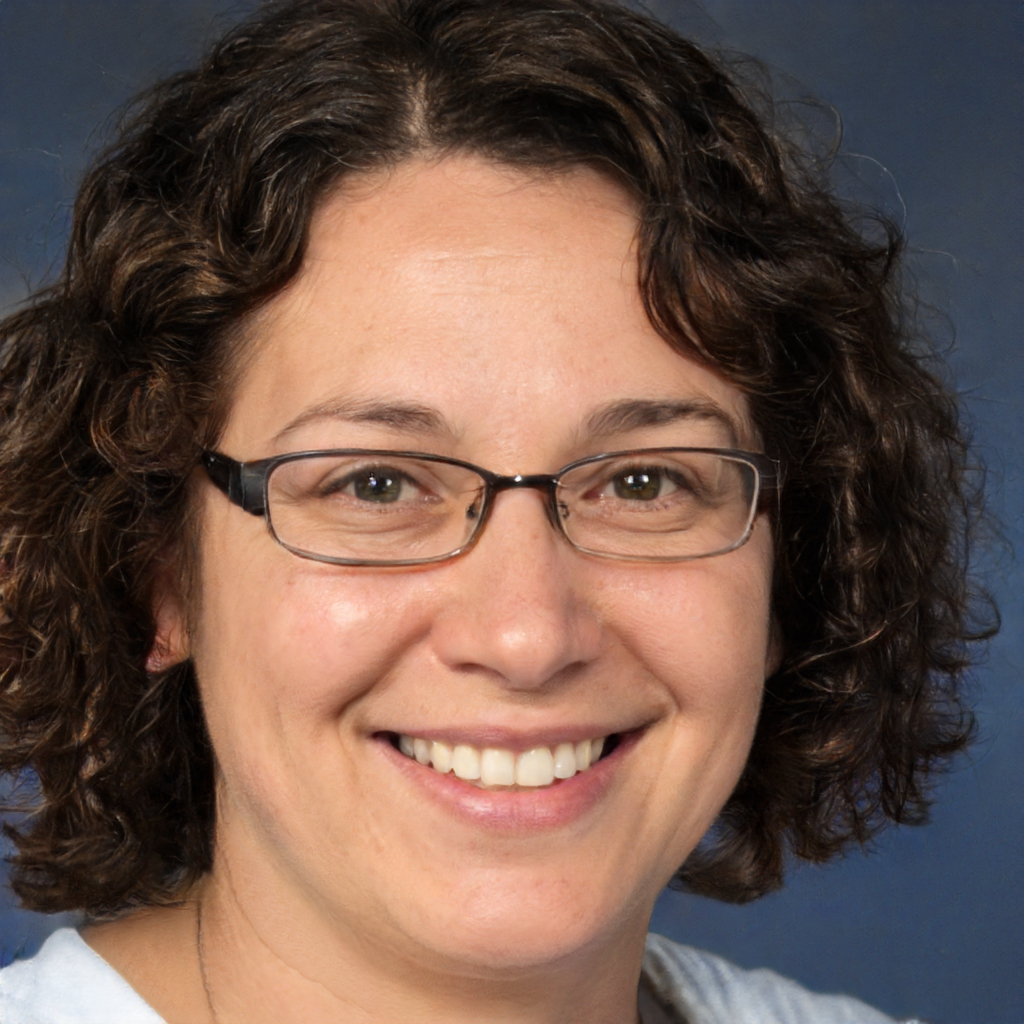
Label: Colored